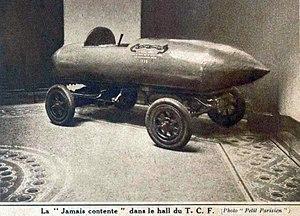
La Jamais-Contente dans le hall du Touring Club de France en 1932
Fulmen ou Accumulateur Fulmen est une marque de batterie au plomb appartenant à la société Exide Technologies. Elle fut une entité indépendante jusque dans les années 70.